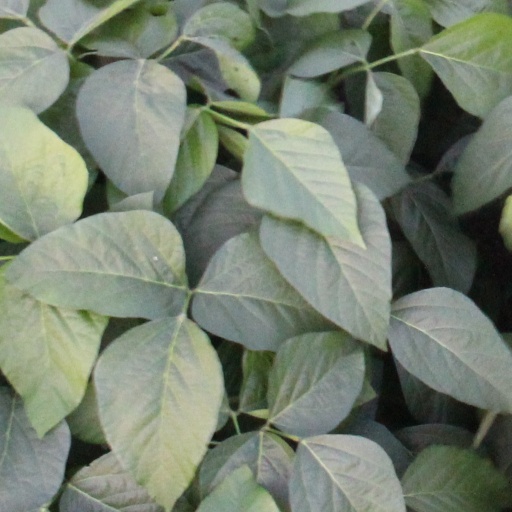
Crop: soybean